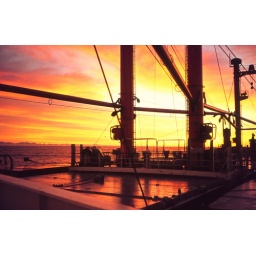
It is necessary to sail over this great ocean to comprehend its immensity